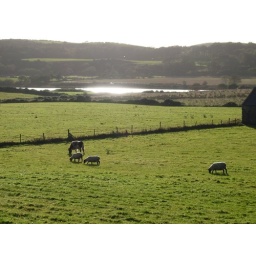
Sheep grazing in the field below my Granny's house